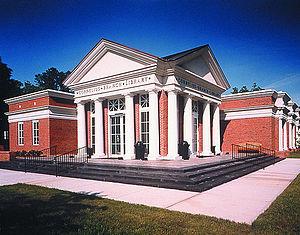
Cornelius est une ville dans le comté de Mecklenburg en Caroline du Nord aux États-Unis. La population au recensement de 2010 était de 24 866 habitants.